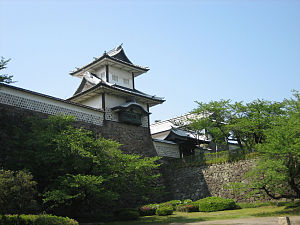
Ishikawa-præfekturet / Galleri
Ishikawa er et præfektur i Japan. Præfekturet ligger i regionen Chūbu på øen Honshu. Hovedstaden i præfekturet er Kanazama. Ishikawa har et areal på 4186,05 km² og der er 1.147.447 indbyggere.